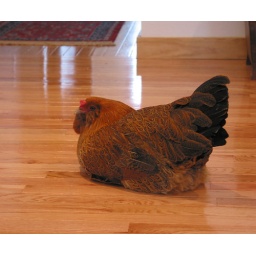
hen relaxing in the house - 26 Nov 2006